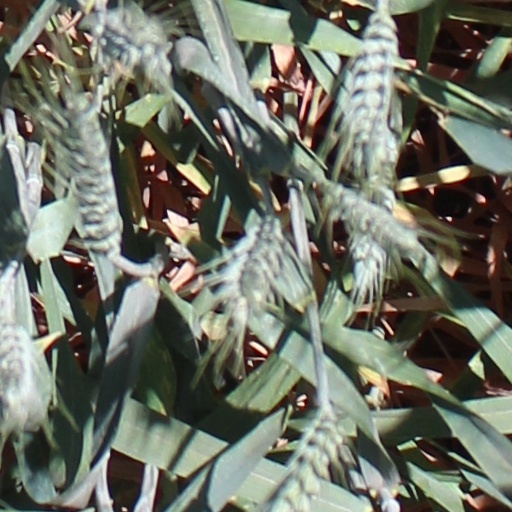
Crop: wheat